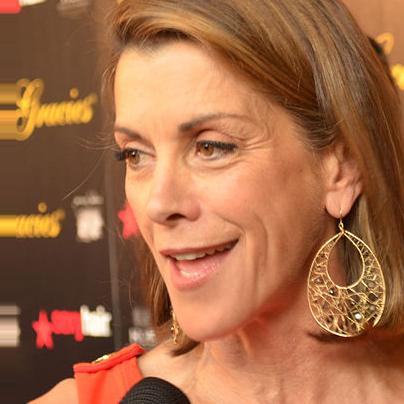
Age: 61